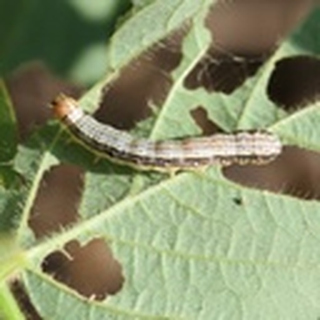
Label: cotton_army_worm